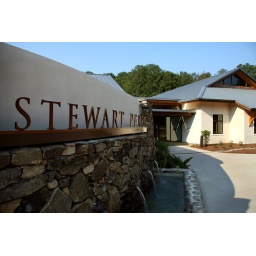
Stewart Perry sign in front of building